Canterbury Earthquake National Memorial

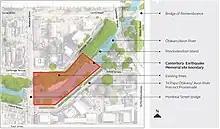
Memorial site

The Canterbury Earthquake National Memorial is the Crown's official memorial for those killed or seriously injured in the 22 February 2011 Christchurch earthquake. It is located on both sides of the Avon River downstream from the Montreal Street bridge. The memorial opened on 22 February 2017, the sixth anniversary of the earthquake.